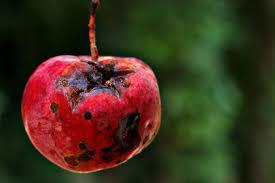
Label: apples